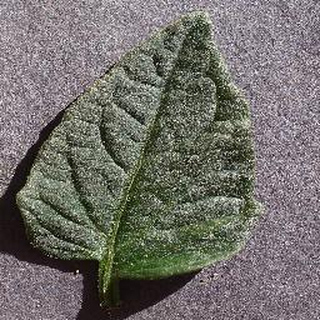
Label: healthy_tomato